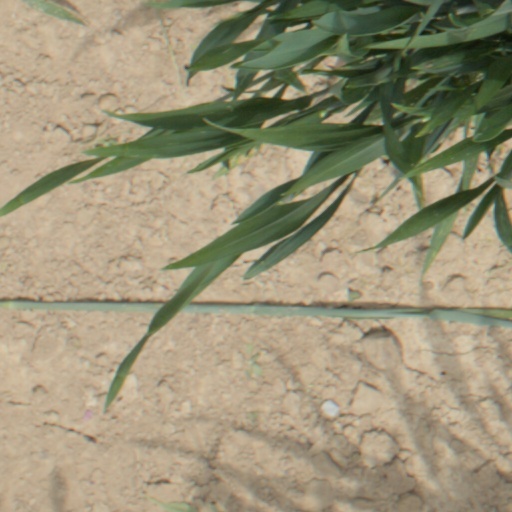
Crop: wheat